Anđeo Zvizdović

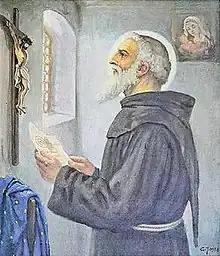
Zvizdović holds the ahdname facing the crucifix, painted by Gabrijel Jurkić in 1958

Anđeo Zvizdović (or Zvijezdović; 1420 – 7 June 1498) was a Bosnian Croat Franciscan friar and evangelist who is considered by his countermen to be one of the most prominent Bosnians in the country's history. He met with the Sultan Mehmed II and negotiated the Ahdname of Milodraž – granting protection and the freedom of religion to the people of Bosnia following the Ottoman conquest of Bosnia.